1922 college football season

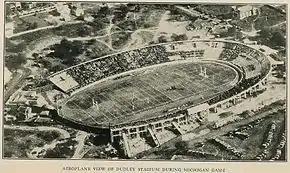
Dudley Field

At New Haven, Iowa defeated Yale 6–0. In the first game between Eastern and Western teams of the college football season, Iowa dominated Yale. Yale lost to a Western team for the first time ever.